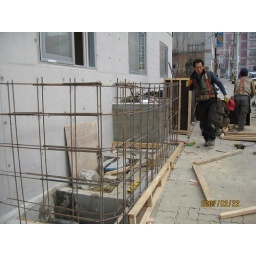
building a wall in front of the new Woosong apartments-07